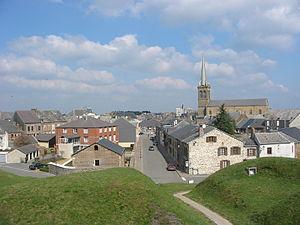
Rocroi est une commune française, située dans le département des Ardennes en région Grand Est.